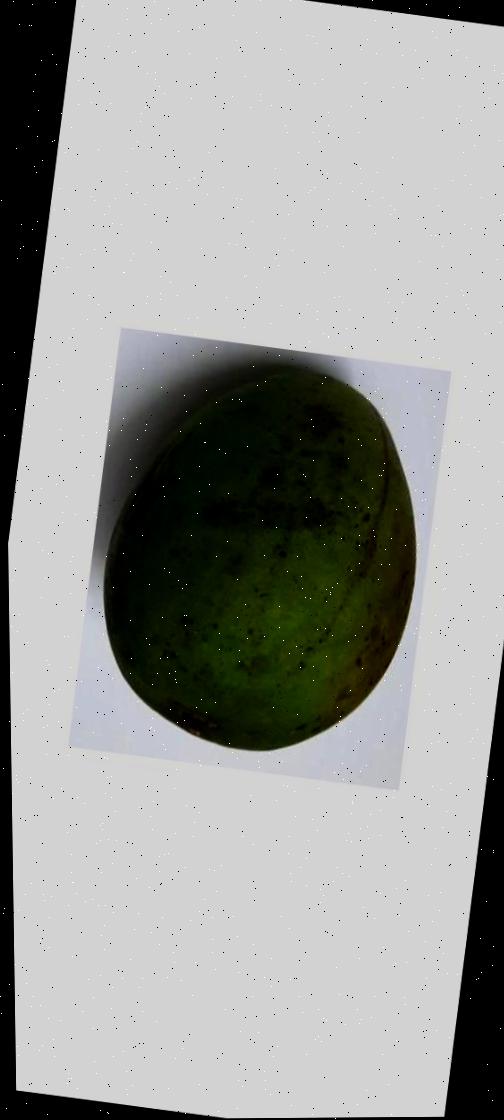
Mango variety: Harivanga